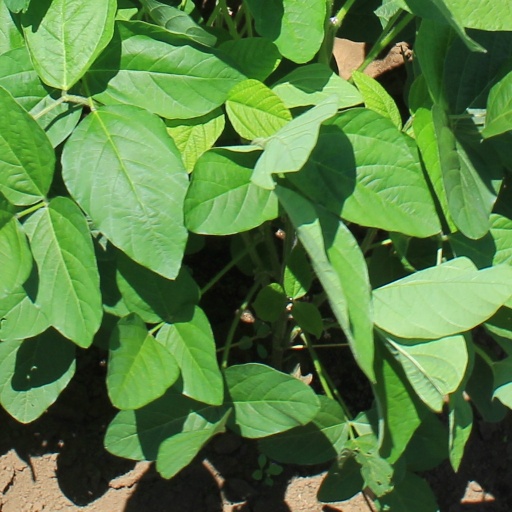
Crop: soybean